Carroll, New South Wales

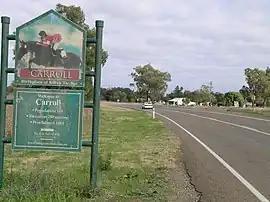
Entry sign at Carroll

Carroll is a parish and small village on the Oxley Highway, 20 km east of Gunnedah, New South Wales. At the , Carroll had a population of 337 people. The Namoi River runs approximately parallel to the highway which is also the main street there. Periodically this river floods the town and surrounding area, forcing the closure of the Oxley Highway. The surrounding area is part of the Liverpool Plains region.